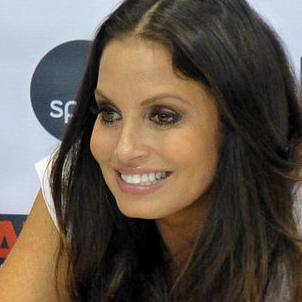
Age: 38